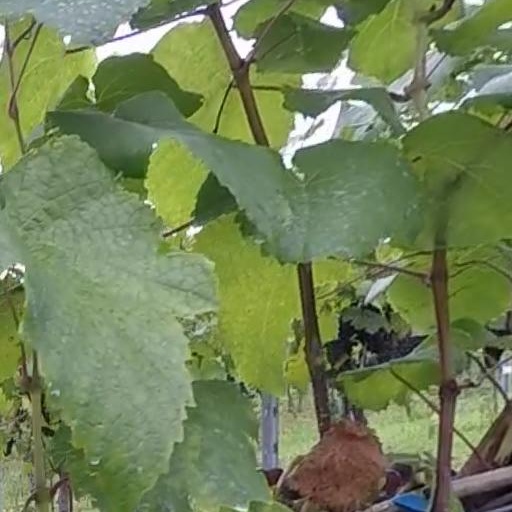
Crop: grape